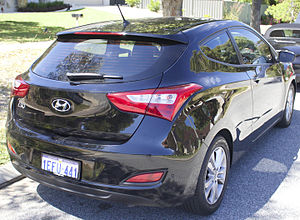
Hyundai i30 (GD) / Karrosserivarianter
Hyundai i30 (GD) er den anden generation af personbilsmodellen Hyundai i30 fra den koreanske bilfabrikant Hyundai Motor.